James M. Hazlett

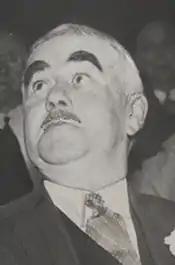

James Miller Hazlett (October 14, 1864November 8, 1941) was a Republican member of the U.S. House of Representatives from Pennsylvania.